Stray from the Path

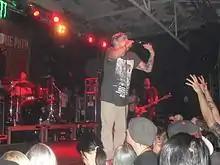
Stray From the Path performing live in 2013

The band was formed on Long Island, New York, in 2001. Its original members were Thomas Williams, John Kane, Justin Manas, Ed Edge and Frank Correira. In October 2003, they went into the studio with Joe Cincotta and Terrance Hobbs of Suffocation to record their debut full length, "Audio Prozac". In July 2005, after playing extensively over the following eight months to support their record, they released "Our Oceania" on August 2, 2005. In November 2005 original singer Ed Edge left the band and was replaced by Andrew Dijorio (Drew York). After touring the country DIY, SFTP entered God City Studios and recorded Villains with Converge Guitarist, Kurt Ballou. Upon completion of the record, the songs spread to California, which led to a contract with Sumerian Records. After being recorded independently at God City, Villains was properly released on May 13, 2008. After touring North America, the band saw some lineup changes. Ryan Thompson replaced Frank Correira on bass guitar, Justin Manas moved from drums to guitar replacing John Kane, and drummer Dan Bourke, formerly of This Is Hell, took over the role on drums. SFTP entered the studio with producer Misha Mansoor and recorded 2009's Make Your Own History. After touring North America, and Europe vigorously, the band hit Machine Shop Recordings with producer Will Putney to record their latest record Rising Sun. This record featured guest appearances by Andrew Neufeld of Comeback Kid, Cory Brandan Putman of Norma Jean and Jonathan Vigil of The Ghost Inside. In 2012 they released a download only single "Landmines". They later released Anonymous in September 2013 which featured Jesse Barnett from Stick to Your Guns and Jason Butler from Letlive.